Helsinki Central Station

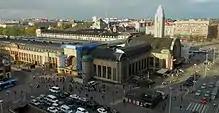
The Helsinki Central Station as seen from the Sokos department store.

A station tunnel was built underneath Kaivokatu in 1967, with stairs leading to the tunnel from the central hall of the station. Electric train traffic started at the Helsinki railway station on 26 January 1969.